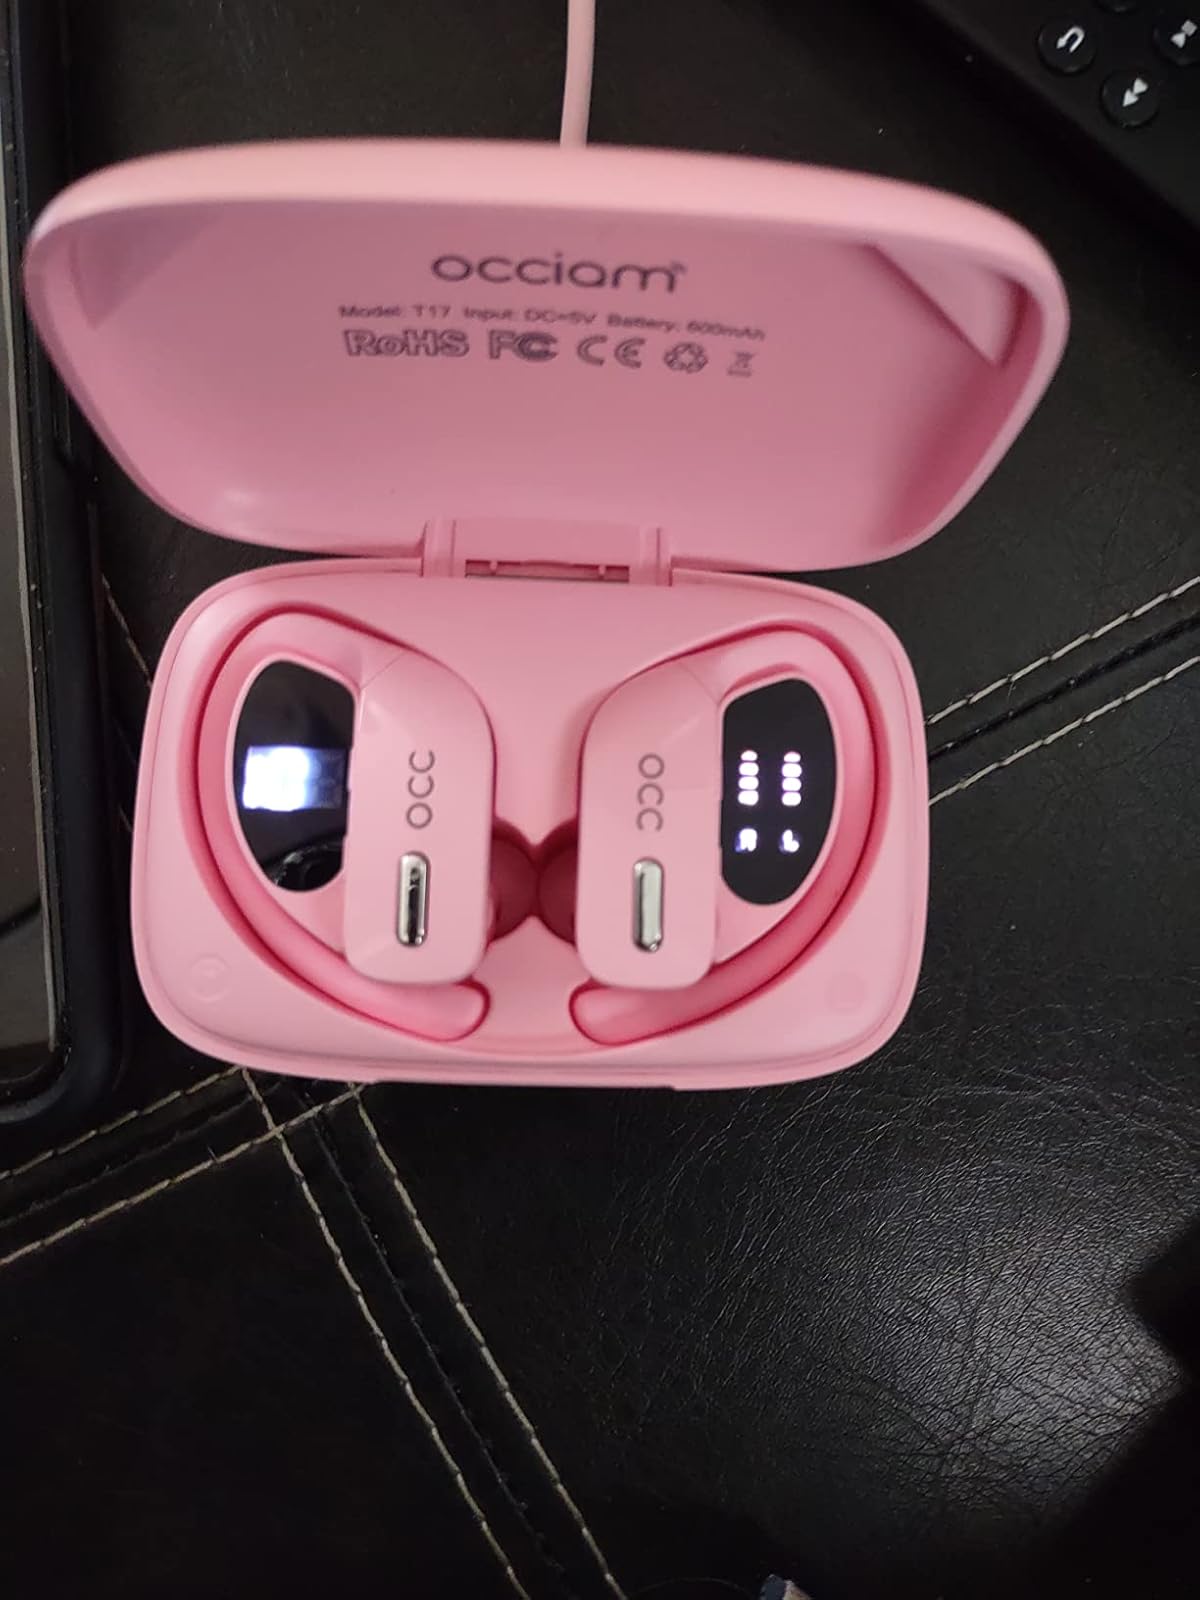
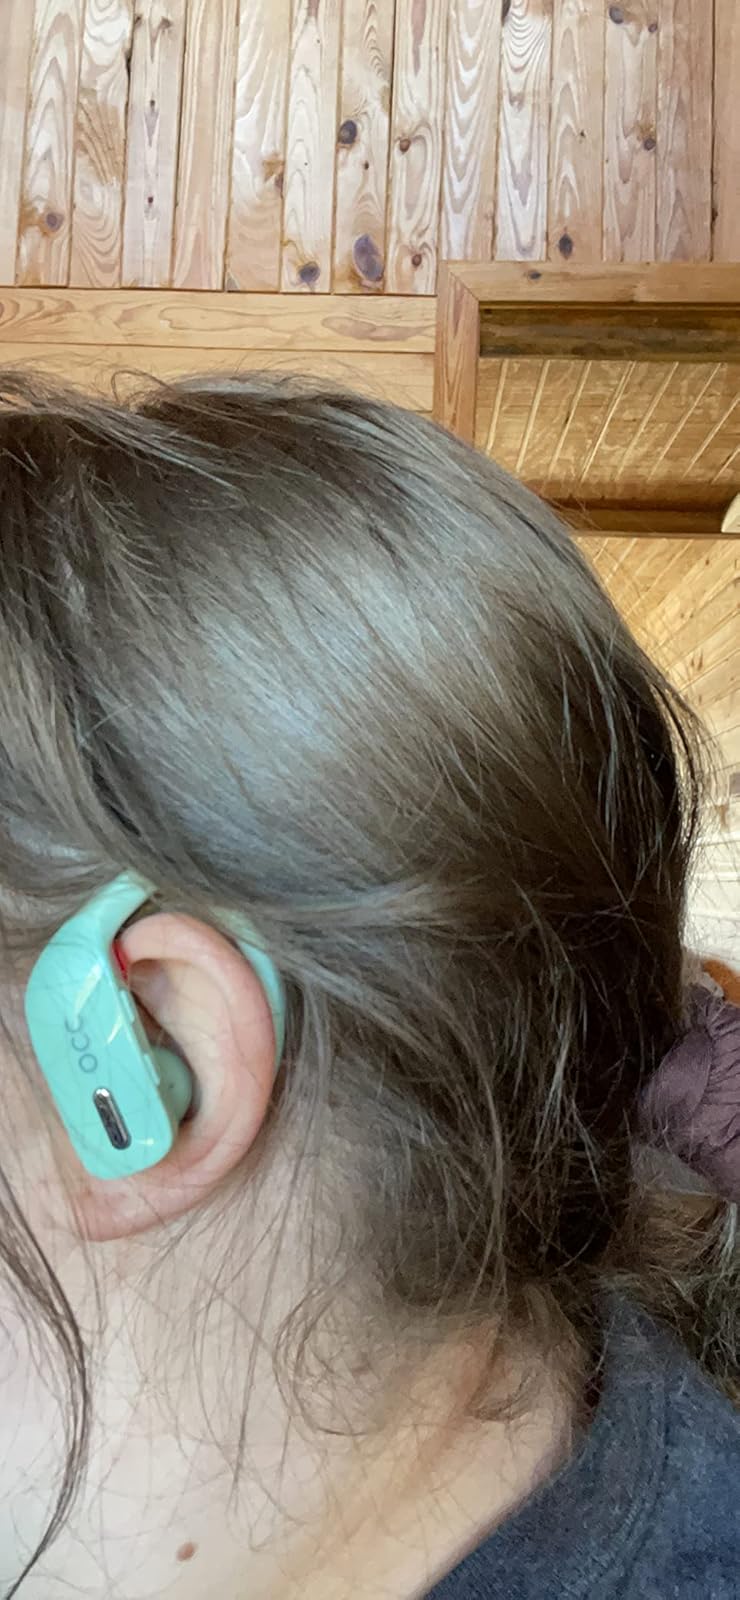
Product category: earbuds
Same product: no